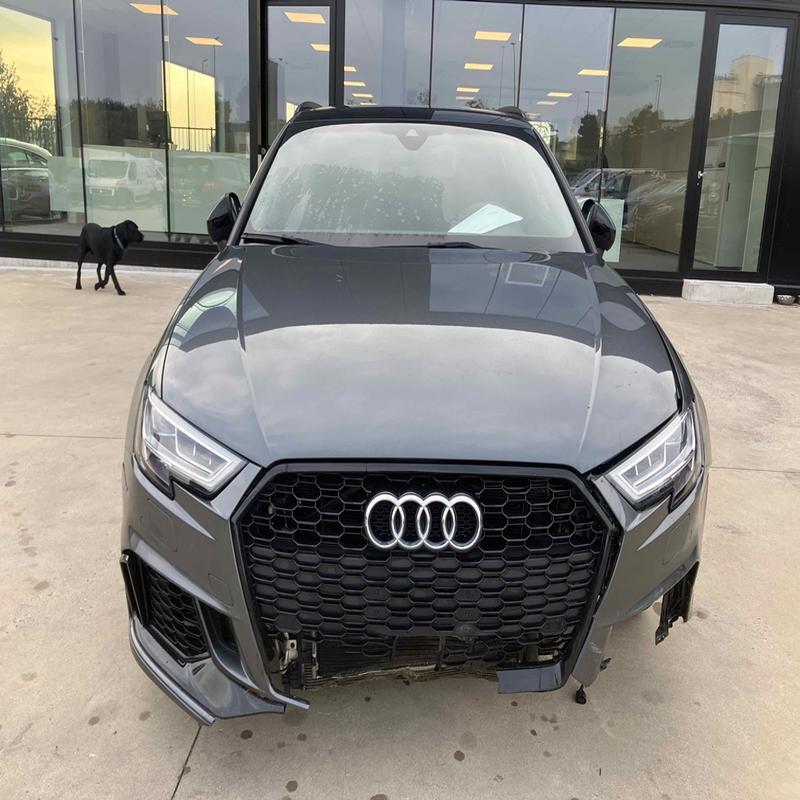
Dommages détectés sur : pare-choc avant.
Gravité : majeur